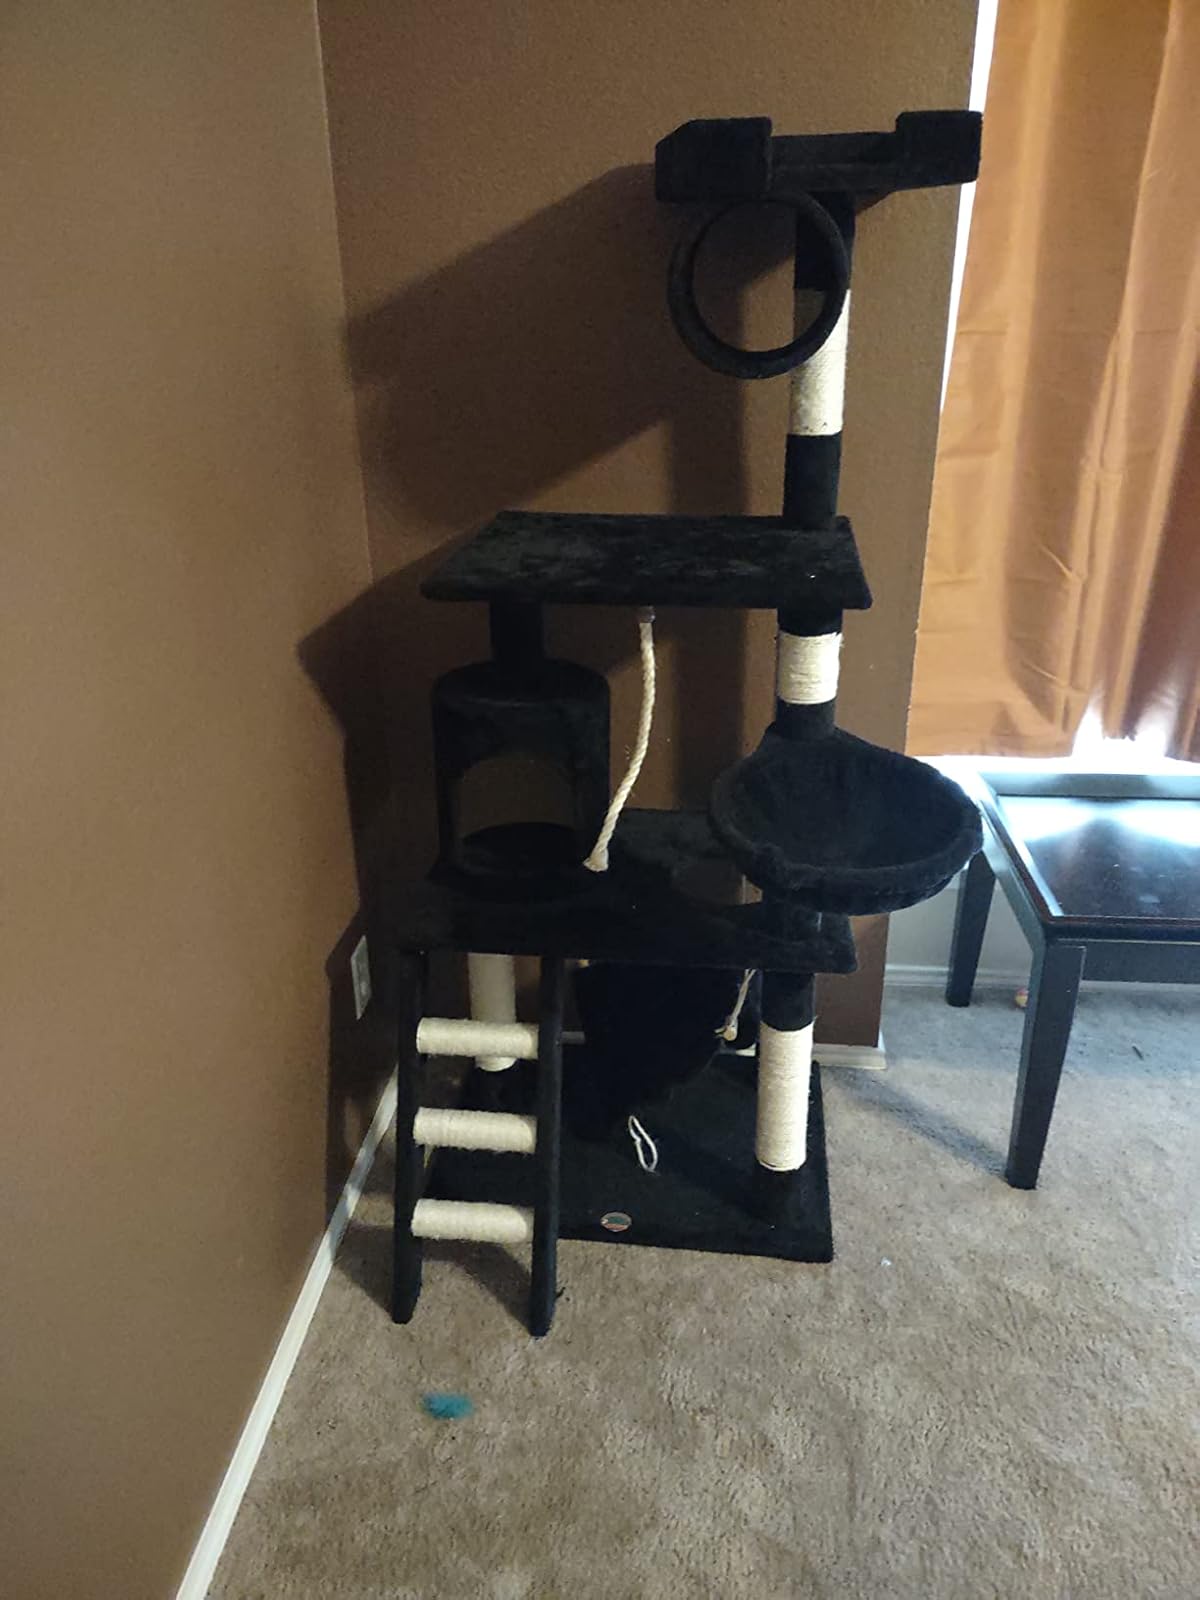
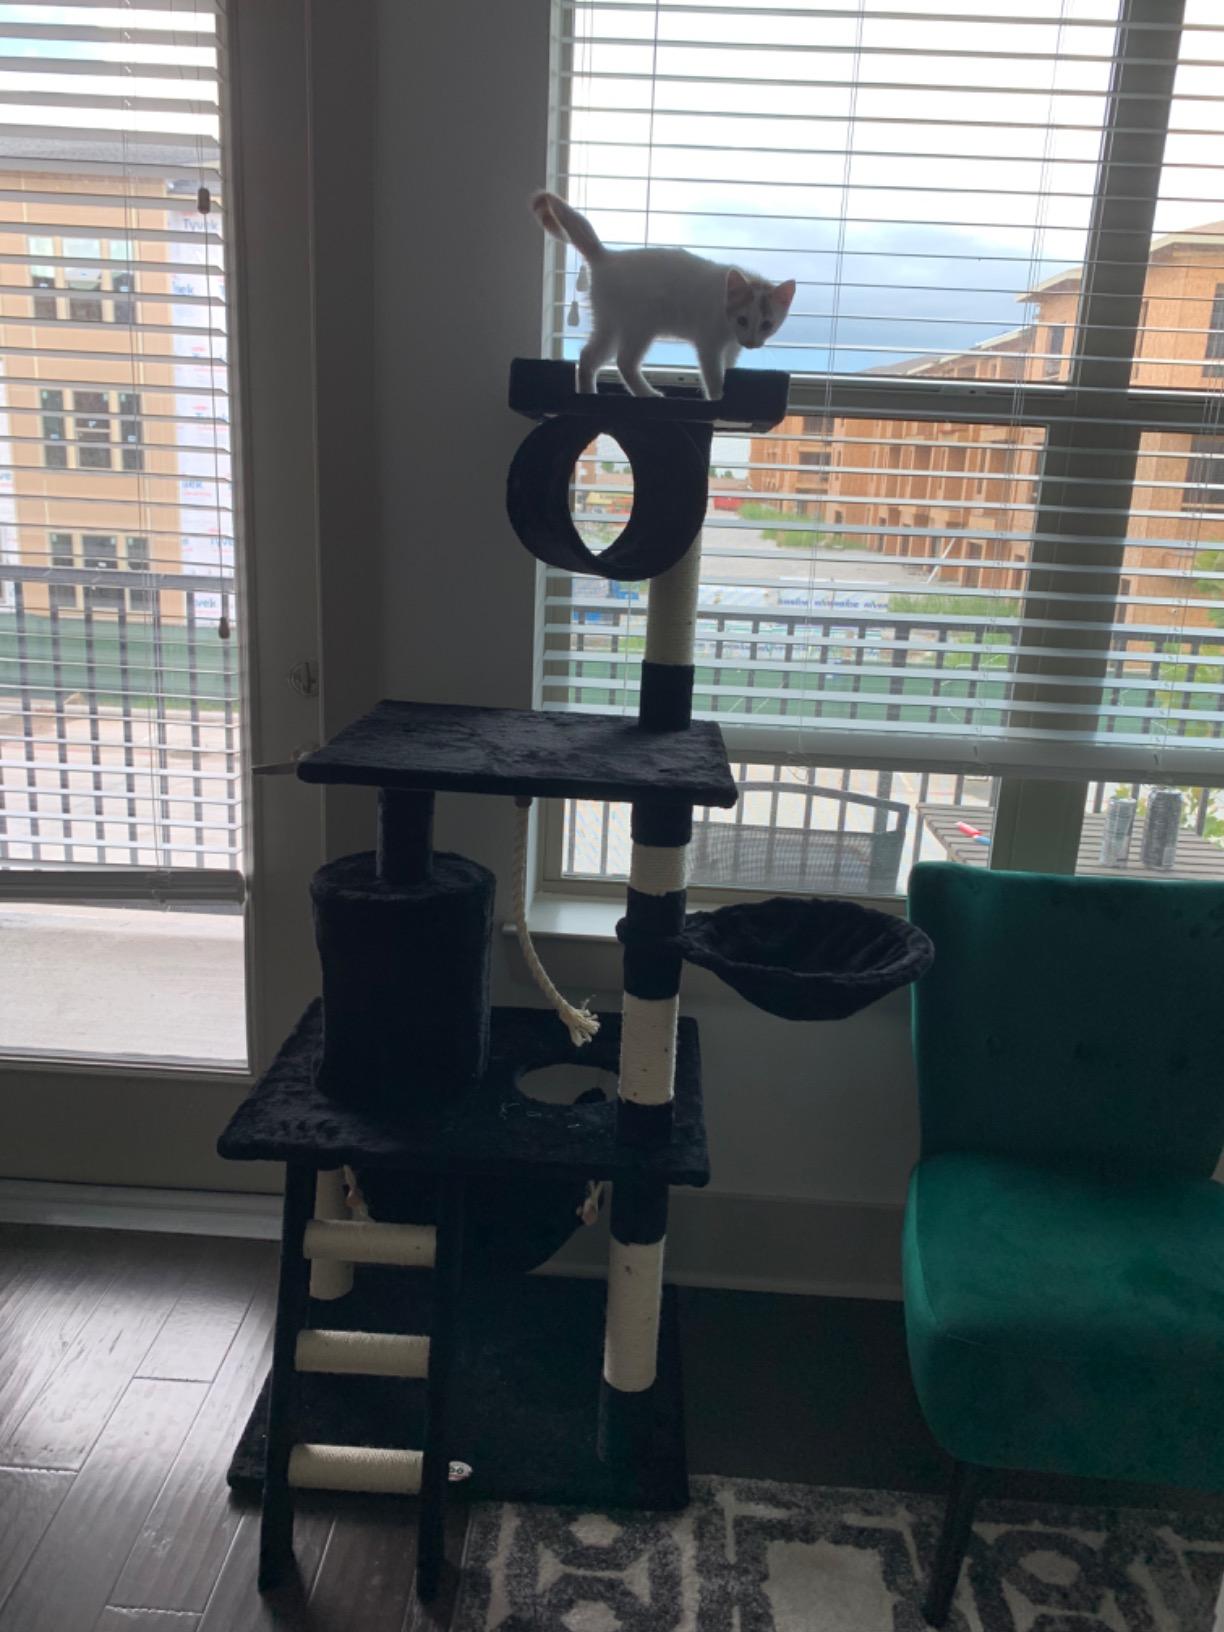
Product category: items_cat tree
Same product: yes